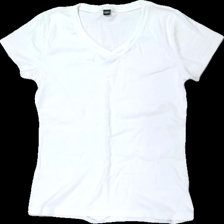
View: front
Type: T-shirt
Category: Ladies
Brand: Not in the list
Brand text on label: tippy
Colors: White
Material: 100% cotton
Cut: Regular
Size: L
Season: All
Damage location: top center
Damage 2 location: bottom right
Damage 3 location: middle left
Price range: <50
Recommended usage: Export
Description: vit t-shirt med trasig söm nedtill
Comment: trasig söm